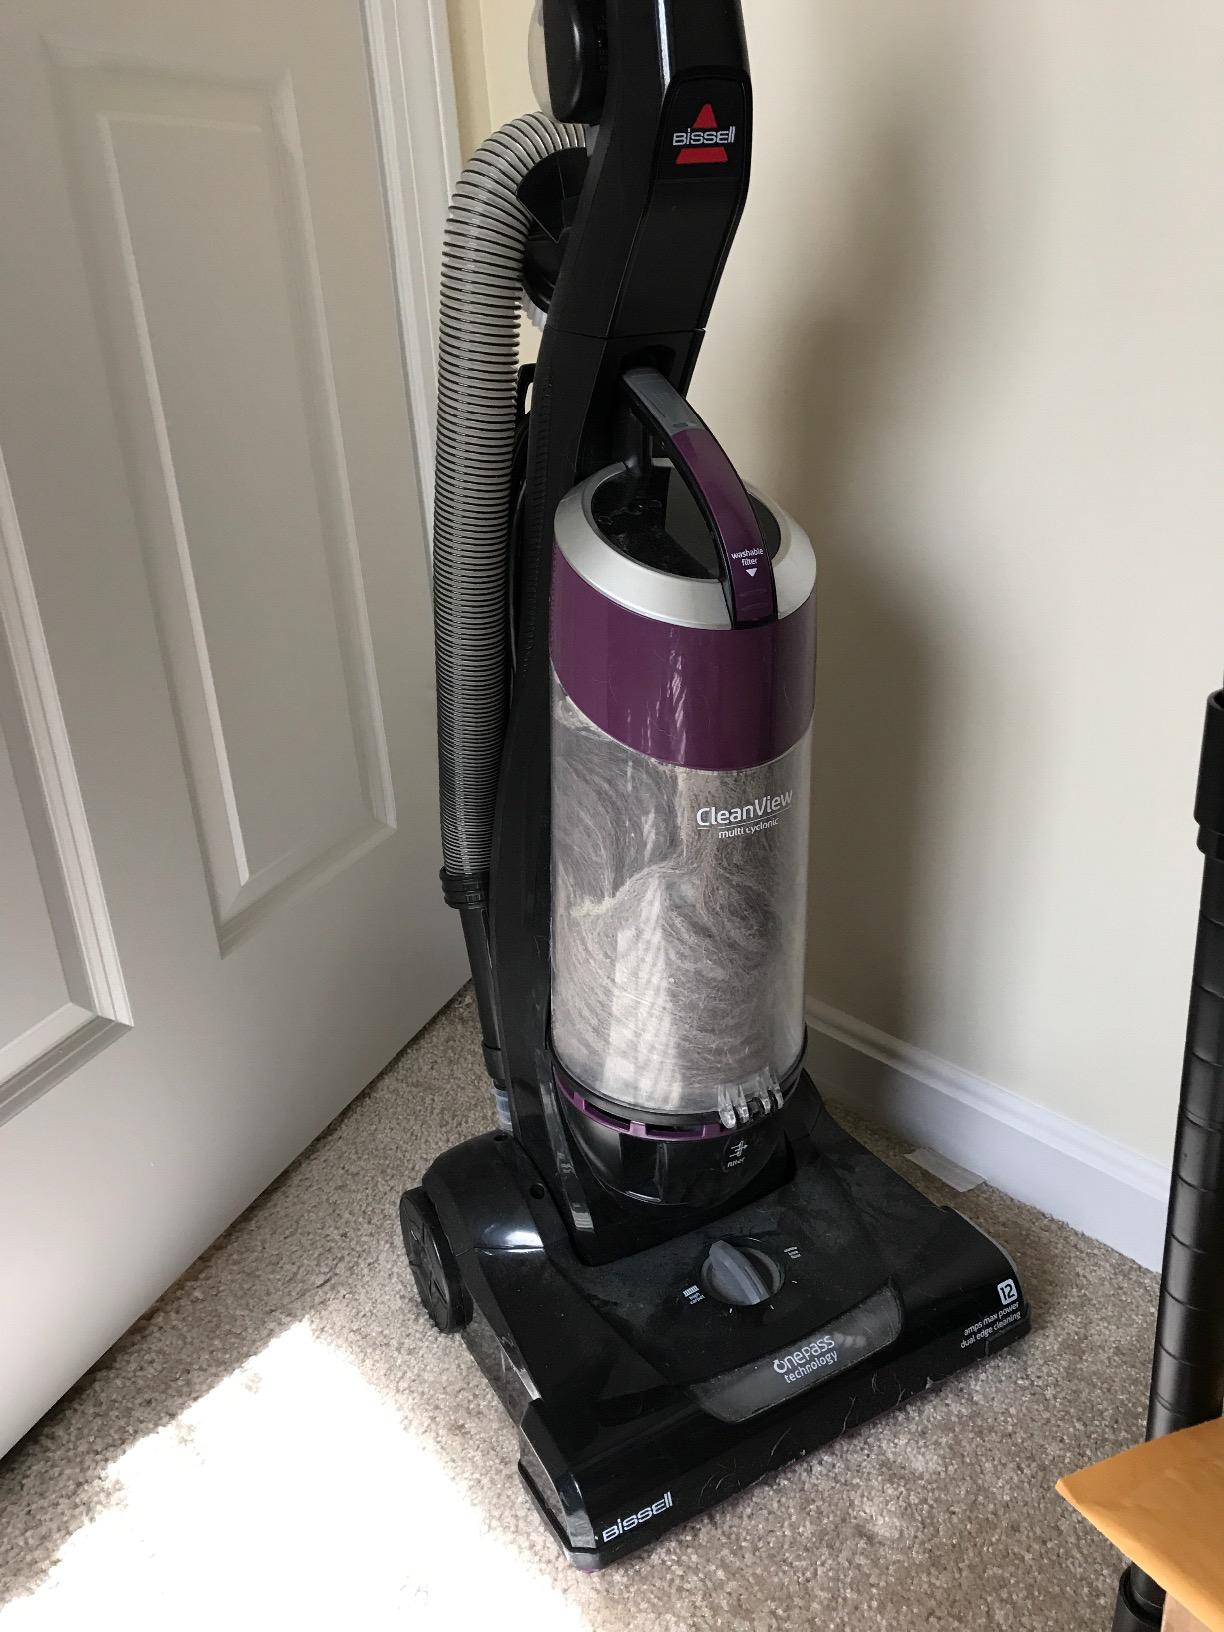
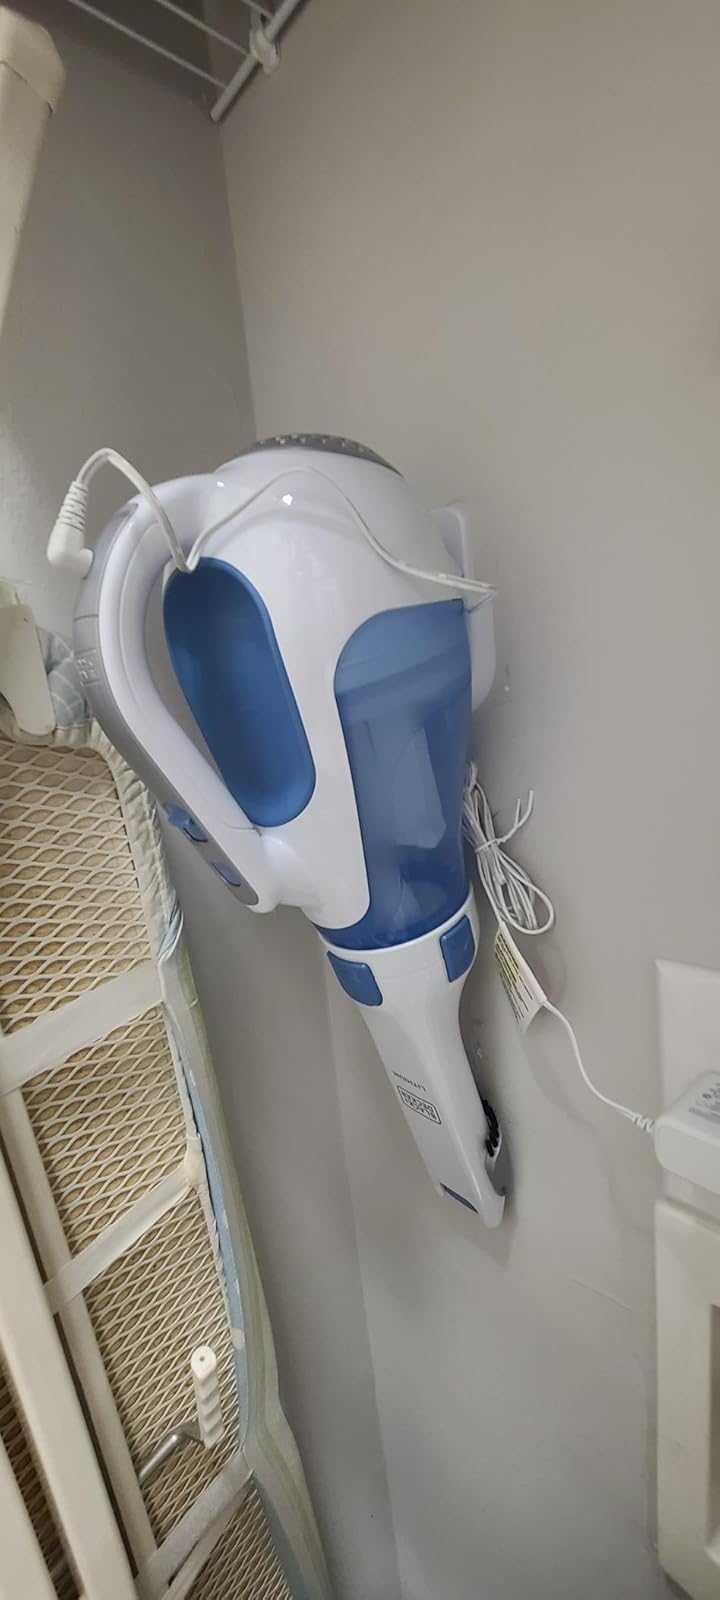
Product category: items_vacuum
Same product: no